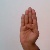
The image shows a hand gesture representing the letter 'B' in Indian Sign Language.